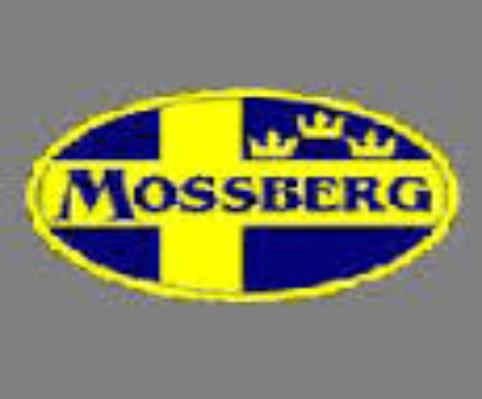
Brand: mossberg
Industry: Others